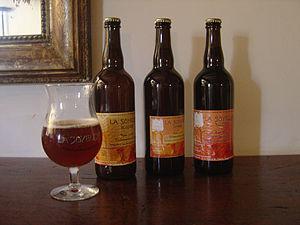
Cet article présente une liste de marques de bière brassées en France.